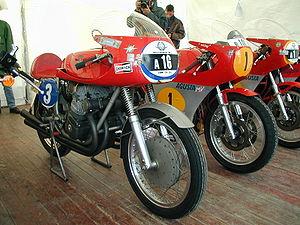
MV Agusta est une marque de motos italienne créée en 1948 par Domenico Agusta à Verghera, une frazione de Samarate, dans la province de Varèse, en Lombardie. Le siège social de la société se trouve aujourd'hui à Varèse.